Pasig River

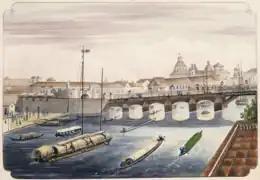

The river takes its name from the city of Pasig, which is named after the Tagalog word "pasig", meaning "a river that flows into the sea" or "the sandy bank of a river", with the former in reference to the Pasig River's flow from Laguna de Bay towards Manila Bay and out into the South China Sea.